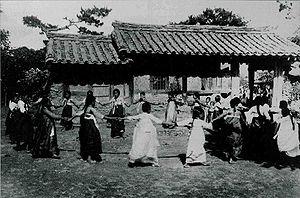
Cet article recense les pratiques inscrites au patrimoine culturel immatériel en Corée du Sud.